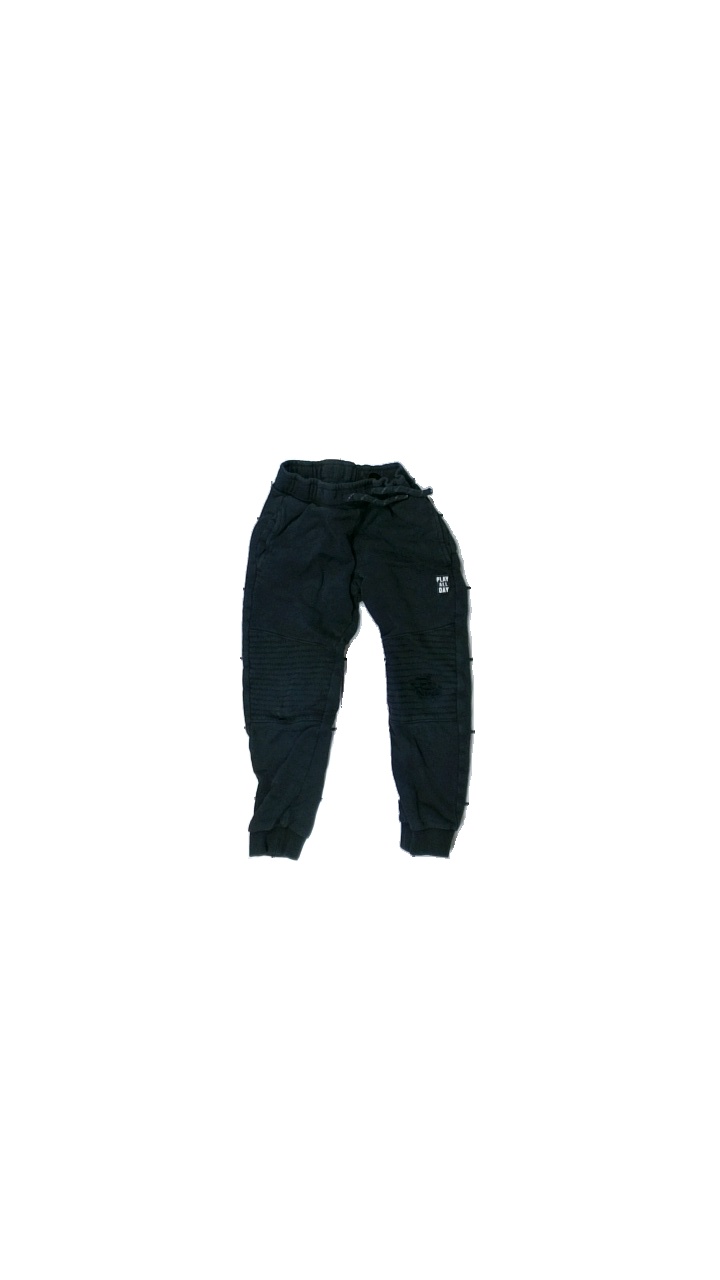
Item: Trousers (Children)
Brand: Lindex
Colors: Black
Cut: Regular
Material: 100% cotton
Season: All
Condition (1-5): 2
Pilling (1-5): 4
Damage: hole
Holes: Major
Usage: Export
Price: <50